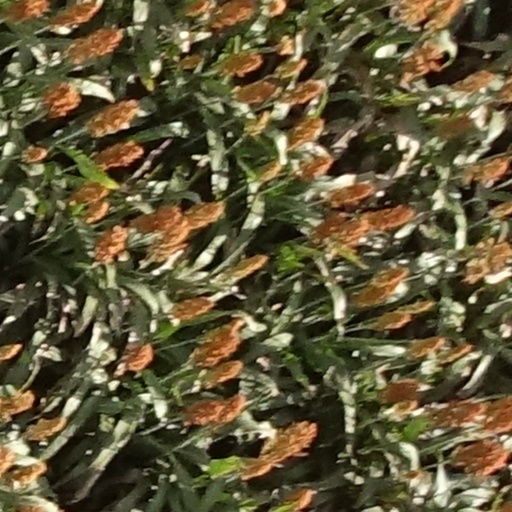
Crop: sorghum